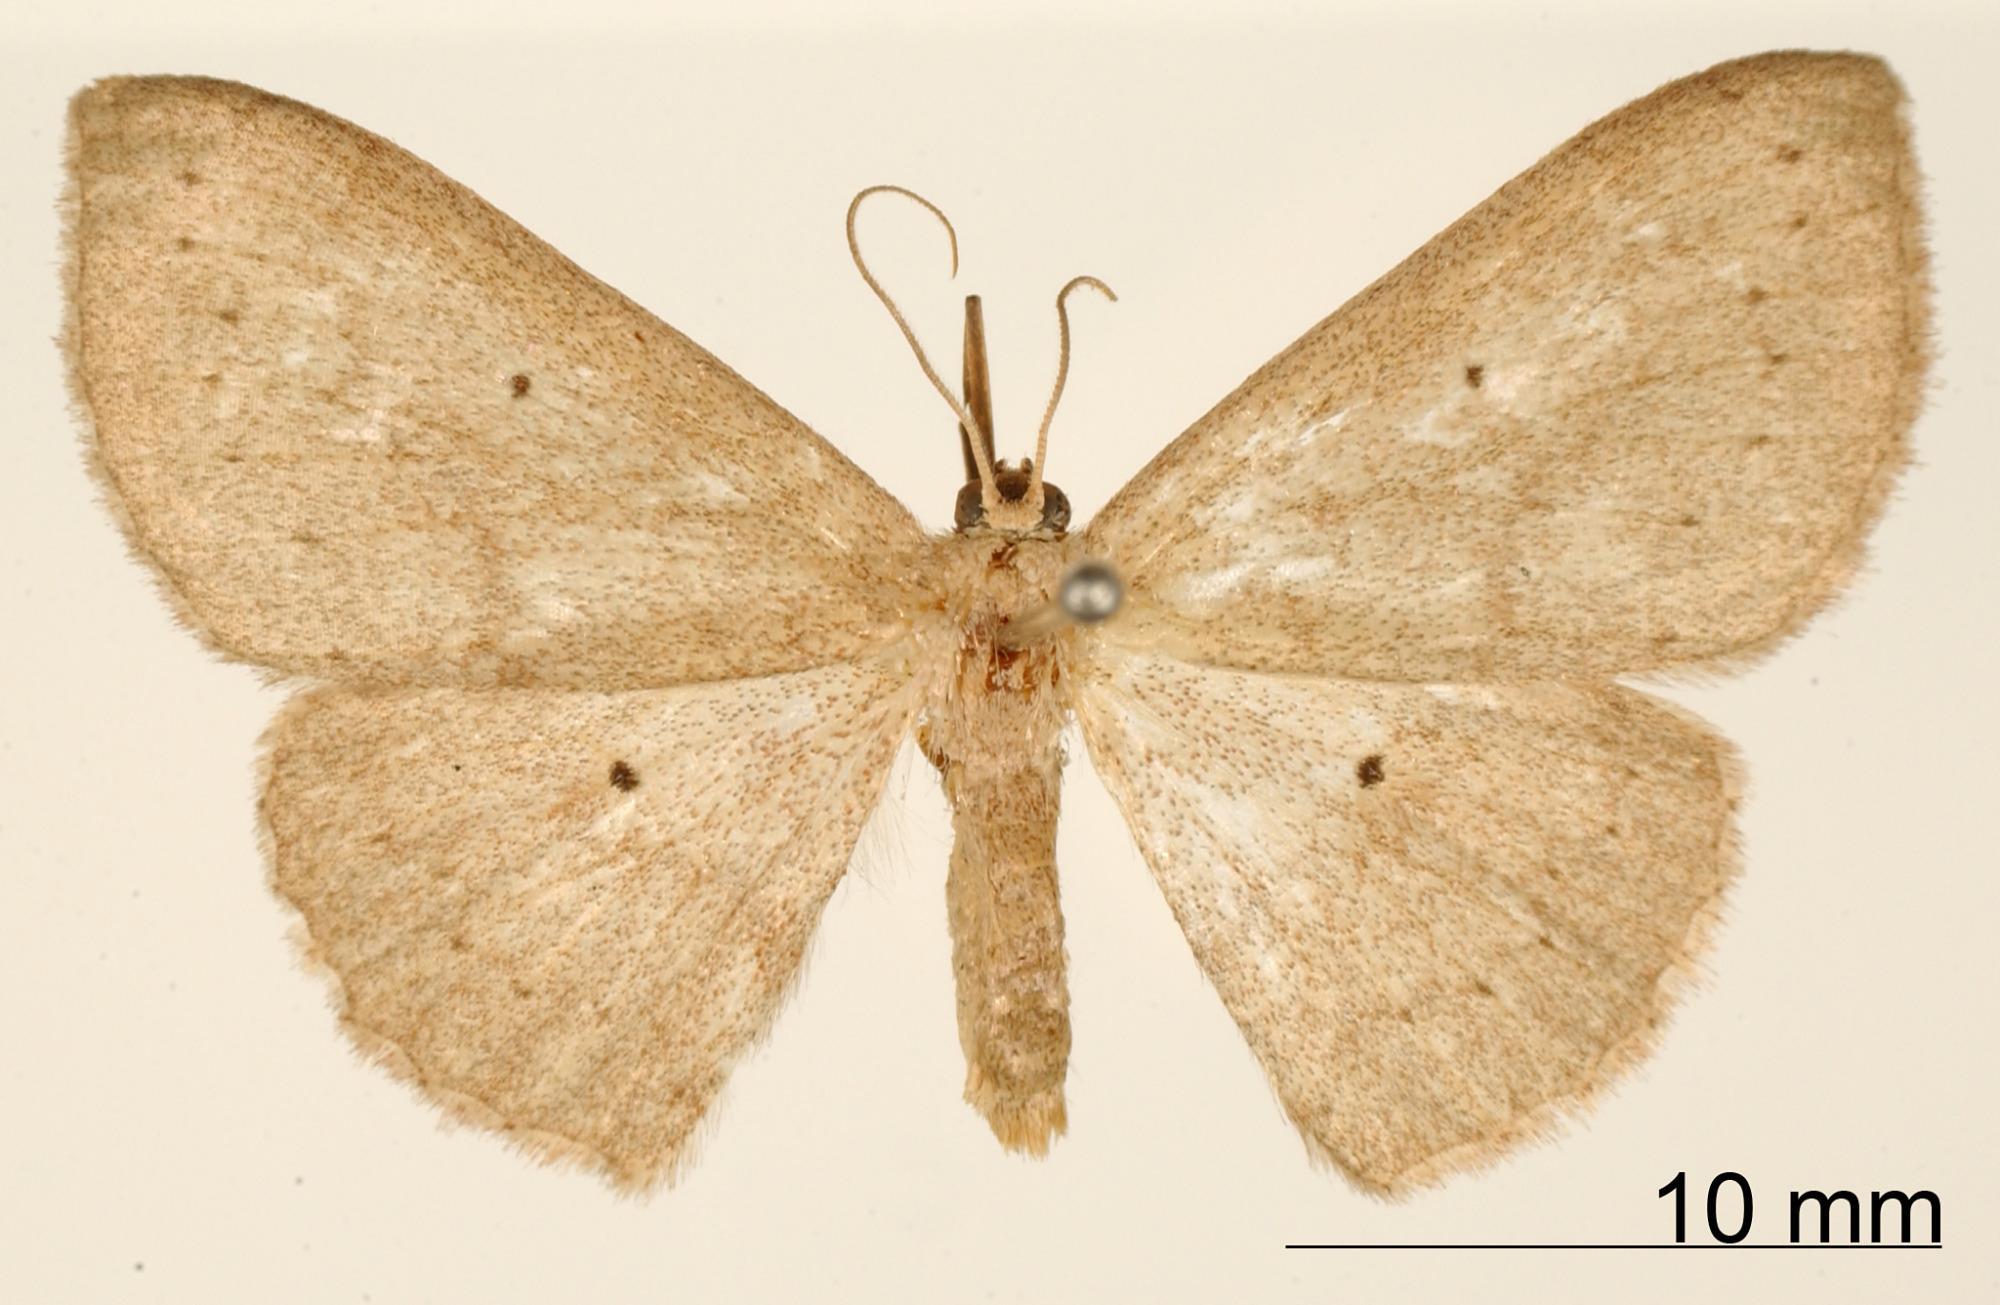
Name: Cnemodes sabuloides
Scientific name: Cnemodes sabuloides Schaus, 1901
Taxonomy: Animalia, Arthropoda, Insecta, Lepidoptera, Geometridae, Sterrhinae
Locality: Jalapa, Veracruz-Llave, Mexico